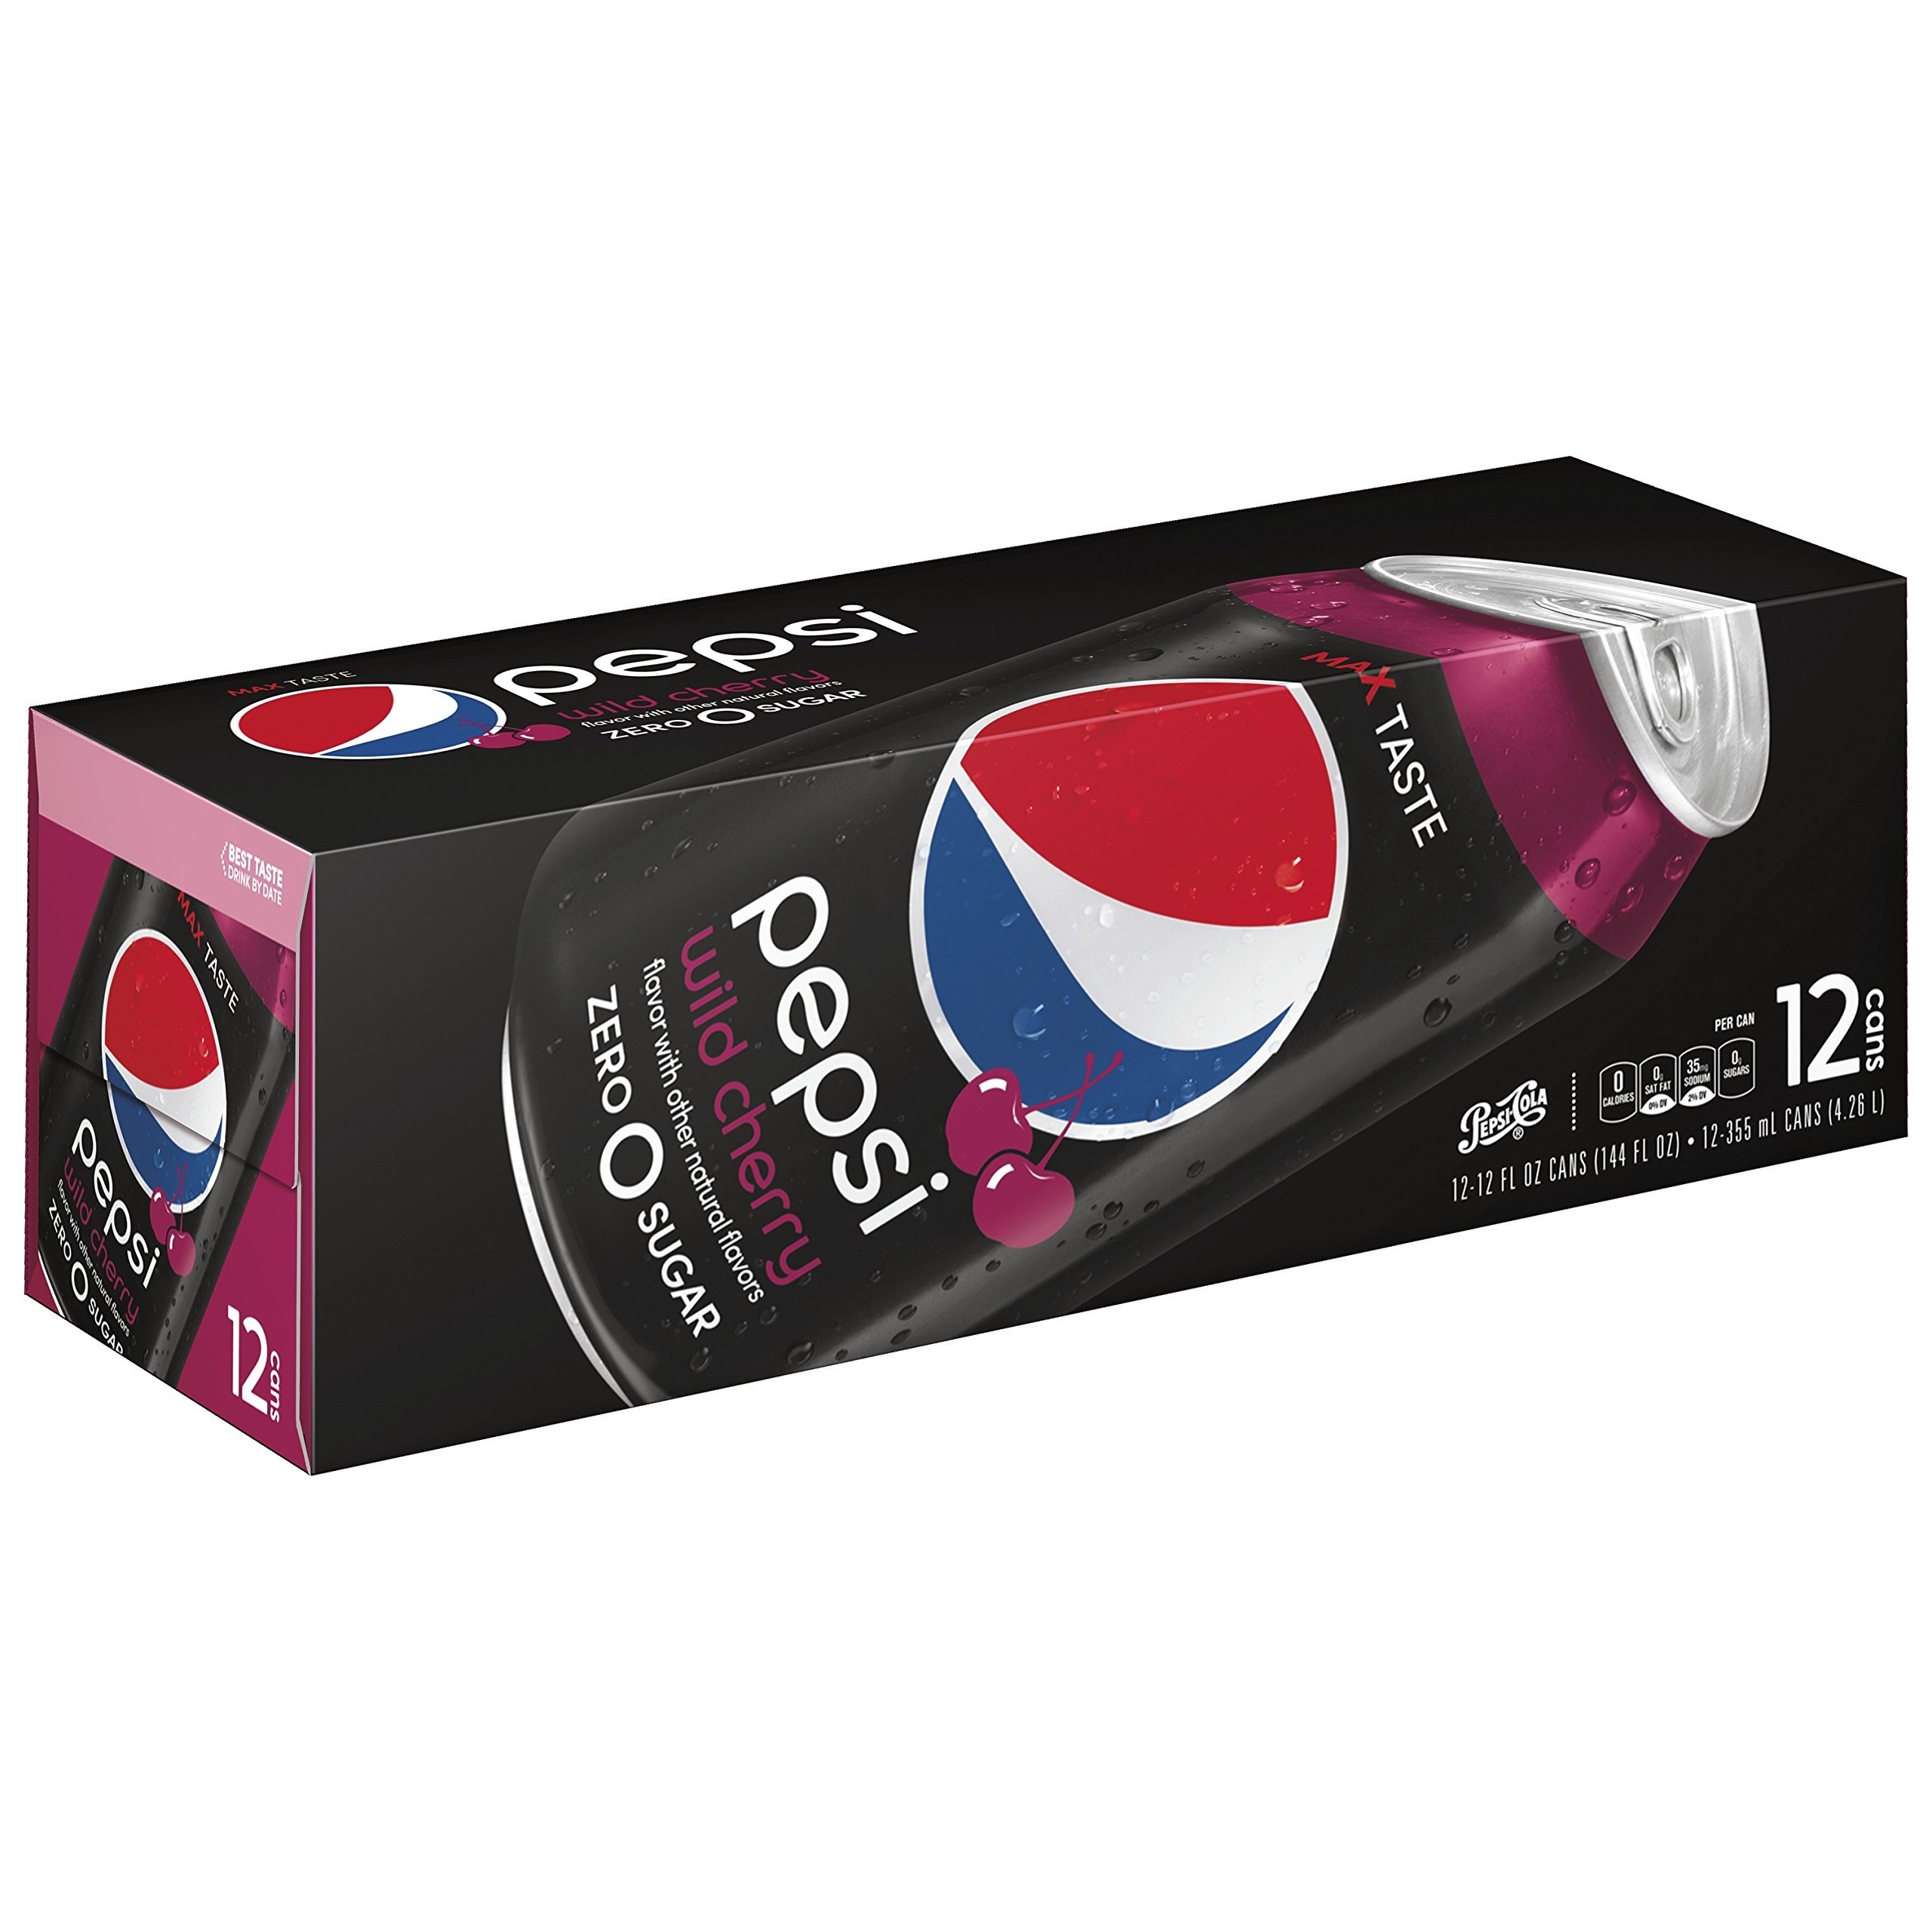
Item Name: Pepsi Zero Sugar Wild Cherry Soda (12 Count, 12 Fl Oz Each)
Bullet Point 1: A bold and refreshing zero-calorie cola with maximum wild cherry taste
Bullet Point 2: Twelve pack of 12 ounce cans
Bullet Point 3: 0 sugar
Bullet Point 4: 0 calories
Bullet Point 5: 0 carbs
Value: 144.0
Unit: fluid ounces

Price: 8.29